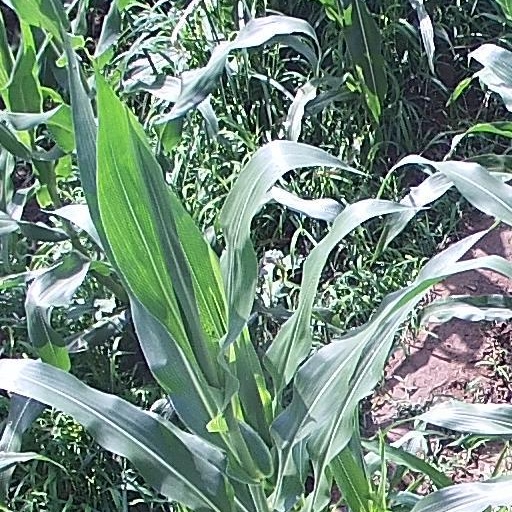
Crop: maize; corn